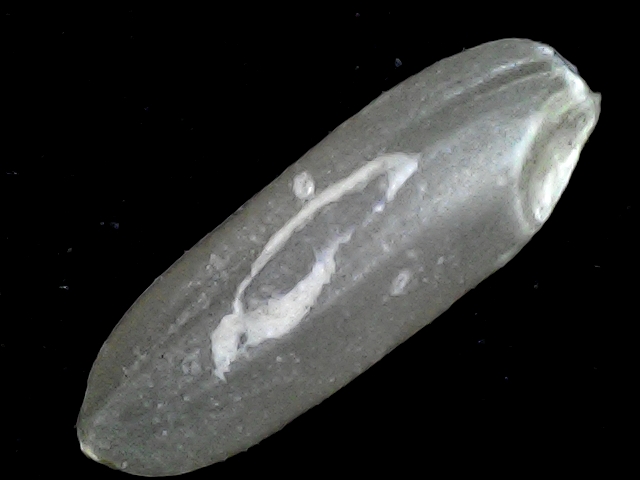
Rice variety: BD72